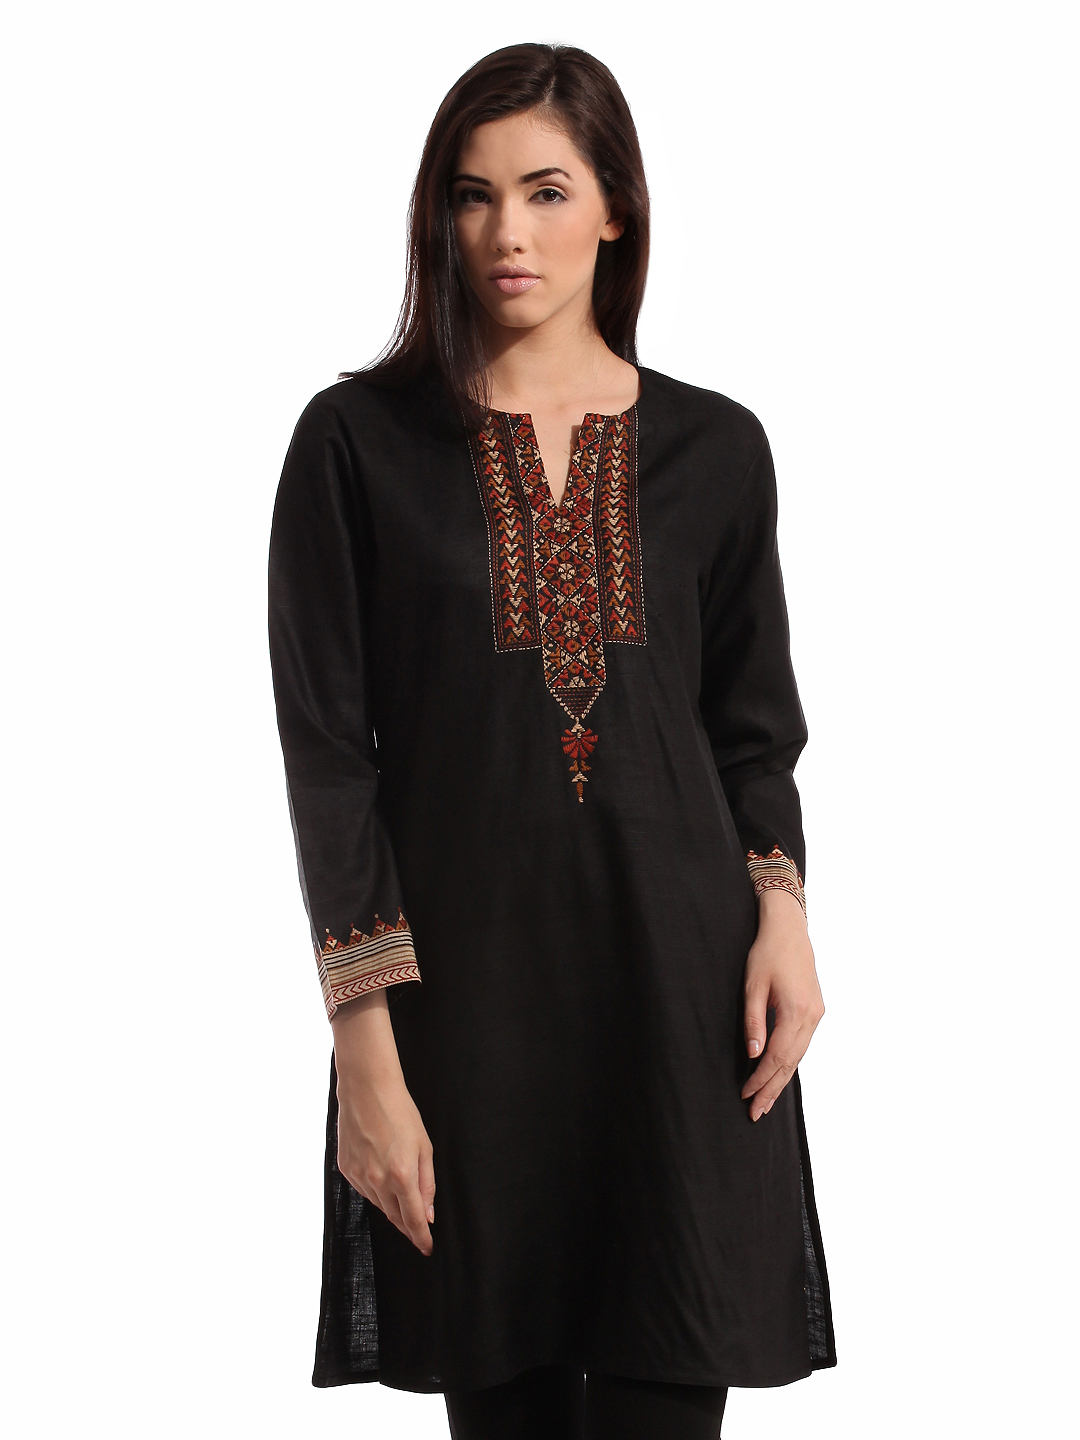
Fabindia Women Silk Black Kurta
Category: Apparel / Topwear / Kurtas
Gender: Women
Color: Black
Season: Summer 2012
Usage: Ethnic